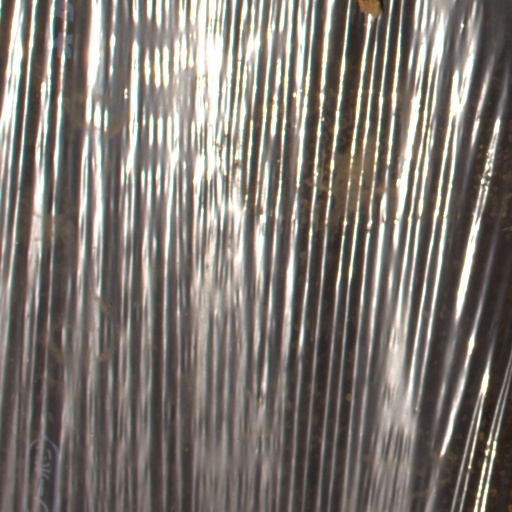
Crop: Jerusalem artichoke